Raymond Moore (tennis)

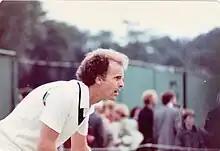
Raymond Moore (1985)

Raymond J. "Ray" Moore (born 24 August 1946) is a former professional tennis player from South Africa.